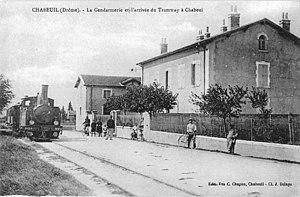
Les Chemins de fer départementaux de la Drôme étaient un réseau de chemin de fer secondaire à voie métrique créé par le département de la Drôme. Ce réseau long de 195km, a fonctionné entre 1893 et 1935.